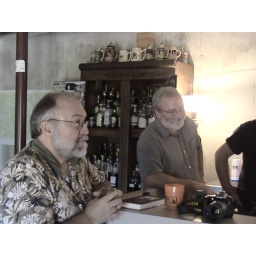
RK &amp;amp; JW at the bar - Scotch cabinet in view